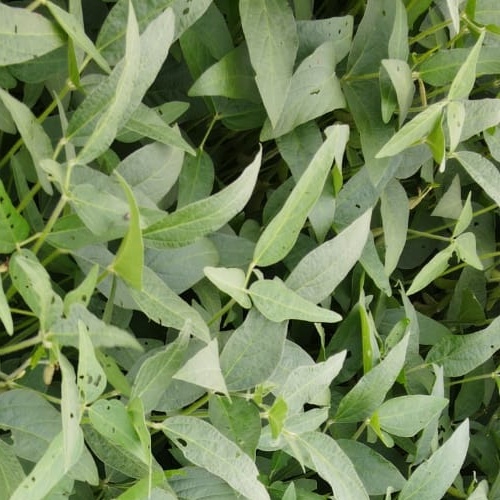
Label: Diabrotica_speciosa